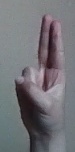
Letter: taa